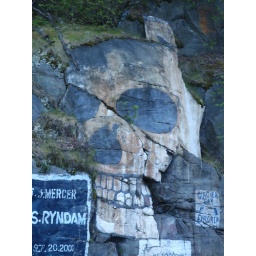
This and lots of other stuff was painted on the rocks in Skagway where the ship docked.